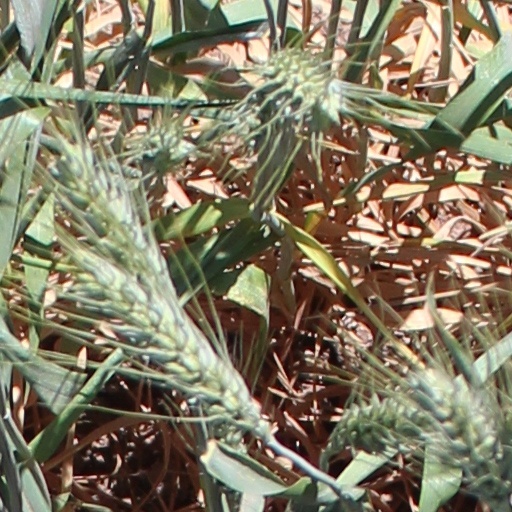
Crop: wheat